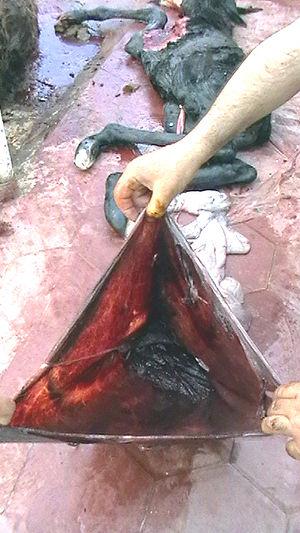
Le placenta est un organe unique qui connecte physiquement et biologiquement l'embryon en développement à la paroi utérine. Durant toute la grossesse, le placenta apporte à l'embryon puis au fœtus l'eau, les nutriments et le dioxygène dont il a besoin. Il évacue aussi le dioxyde de carbone et les déchets métaboliques tels que l'urée, excrétés par l'embryon. Il produit et secrète des hormones qui maintiennent la grossesse et « manipulent » la physiologie maternelle au profit du fœtus.